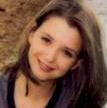
Age: 15